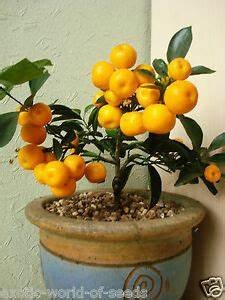
Label: mandarine